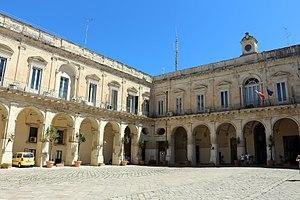
Le Palais des Célestins, siège pendant trois siècles du couvent des pères Célestins, est un monument baroque de Lecce. Le palais et la basilique Santa Croce constituent un complexe unique.